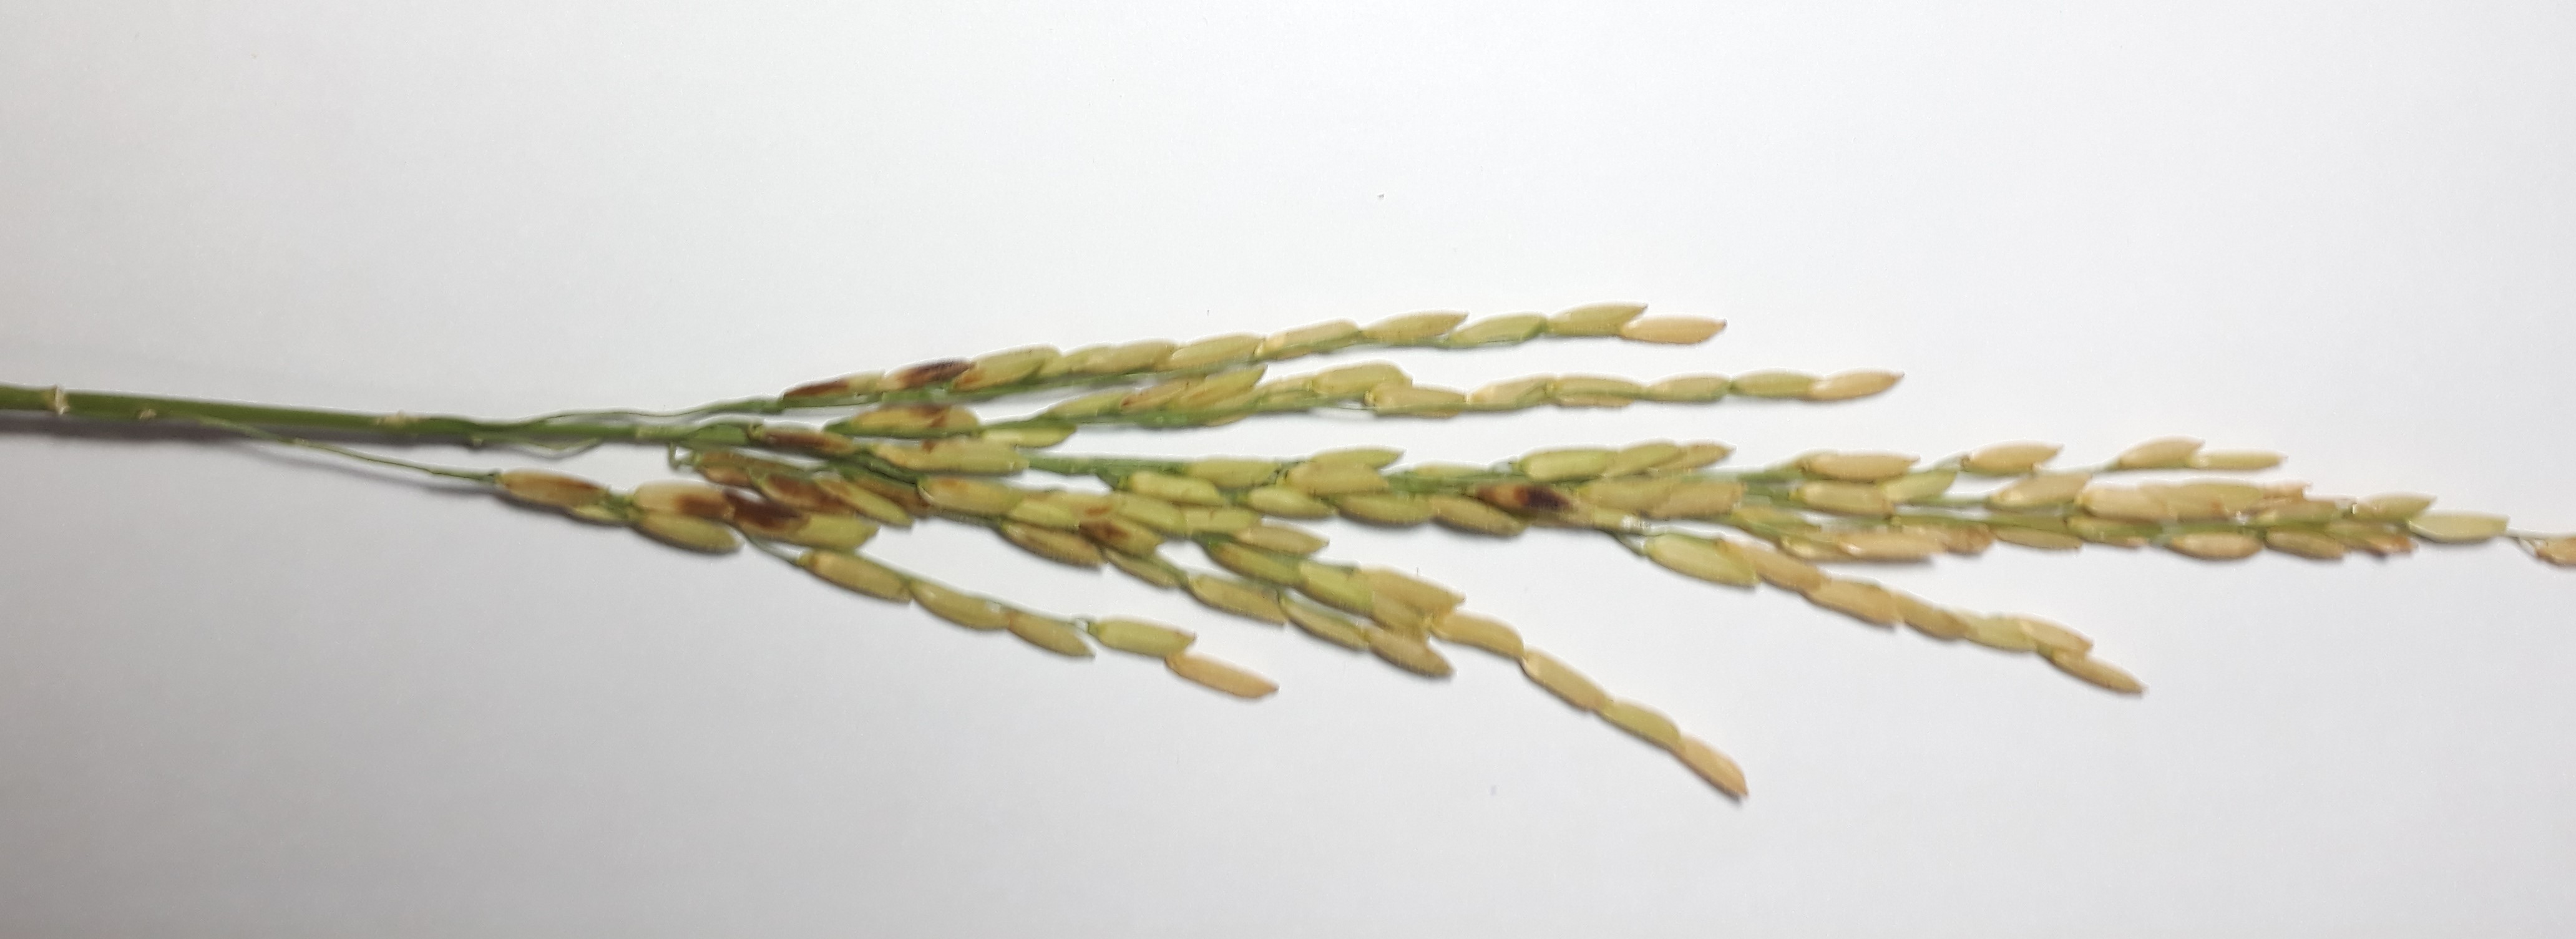
Label: Damaged